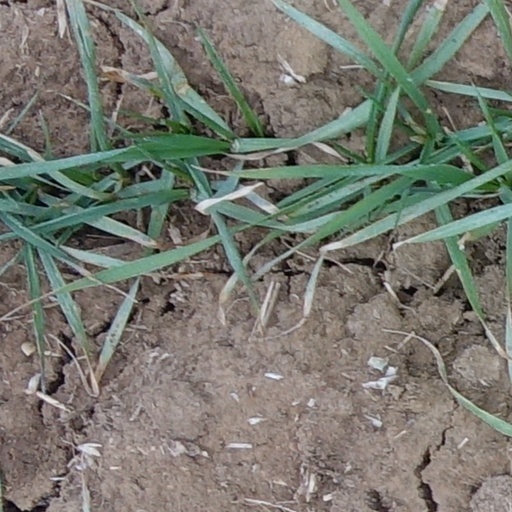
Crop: wheat